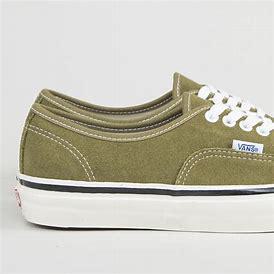
Brand: Vans
Model: Anaheim Factory Authentic 44 DX